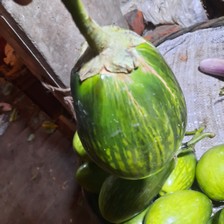
Label: others